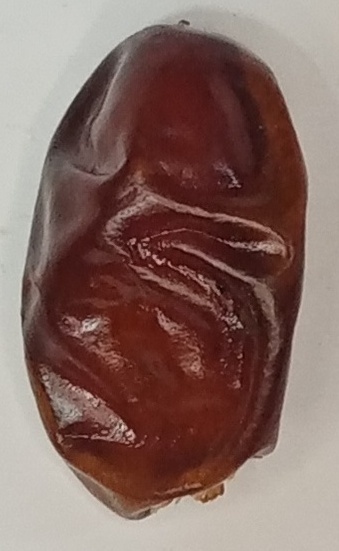
Variety: aseel
Size: medium
Grade: grade-1